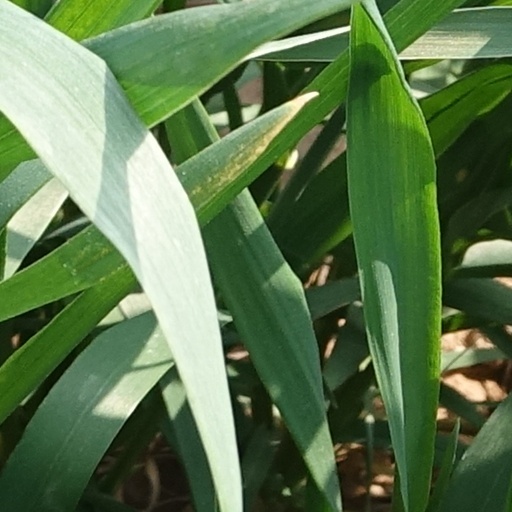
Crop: wheat